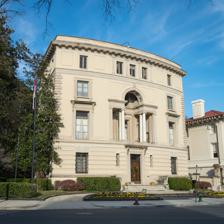
Building: Joseph Beale House
Country: United States of America
Year built: 1909
Historic house in Washington, D.C., United States United States historic place Joseph Beale House U.S. National Register of Historic Places U.S. Historic district Contributing property D.C. Inventory of Historic Sites Location 2301 Massachusetts Avenue , Northwest Washington, D.C. , U.S. Coordinates 38°54′46.2″N 77°3′3.7″W / 38.912833°N 77.051028°W / 38.912833; -77.051028 Built 1909 Architect Glenn Brown Architectural style Romanesque Revival Part of Massachusetts Avenue Historic District ( 74002166 ) Sheridan-Kalorama Historic District ( 89001743 ) NRHP reference No. 73002073 Significant dates Added to NRHP May 8, 1973 Designated CP October 22, 1974 October 30, 1989 Designated DCIHS February 22, 1972 The Joseph Beale House is a historic residence located at 2301 Massachusetts Avenue , Northwest, Washington, D.C. , in the Embassy Row neighborhood.  It was added to the National Register of Historic Places on May 8, 1973. History The residence was built between 1907 and 1909 by Washington architect Glenn Brown , who designed several buildings along Massachusetts Avenue. Designed for Mr. and Mrs. Joseph Beale, Brown used 18th century Romanesque Revival architecture for his design. In November 1928, Margaret K.C. Brown sold the residence to the government of Egypt for $150,000. Since then, it has served as the official residence of the Egyptian ambassador to the United States. Wikimedia Commons has media related to Residence of the ambassador of Egypt, Washington, D.C. . See also Joseph Beale House (Embassy of Portugal) References